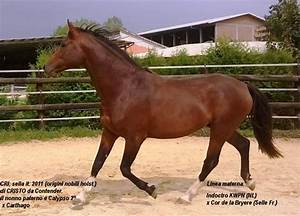
Label: horse